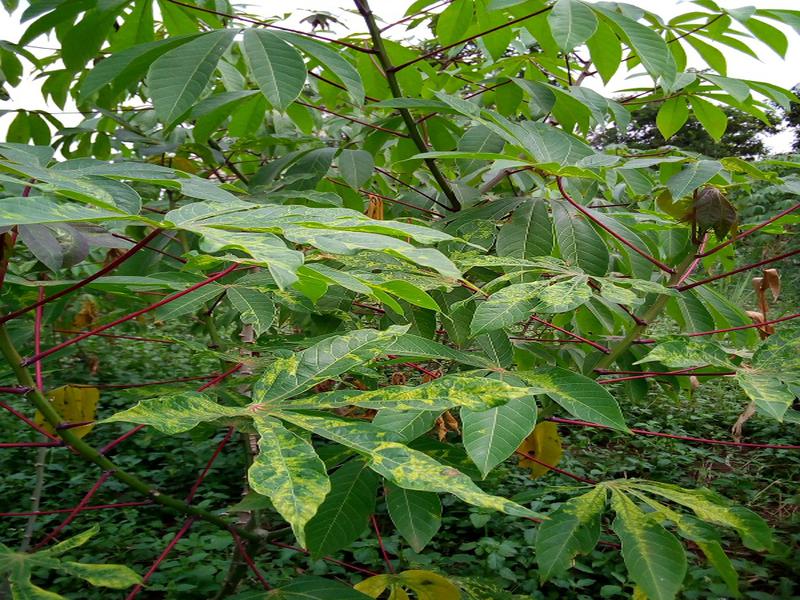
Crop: cassava
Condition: mosaic_disease